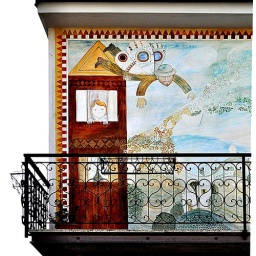
Poster house in Sarmede: the girl and the flying man